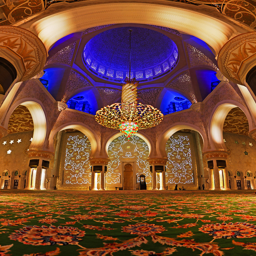
building function , from the inside